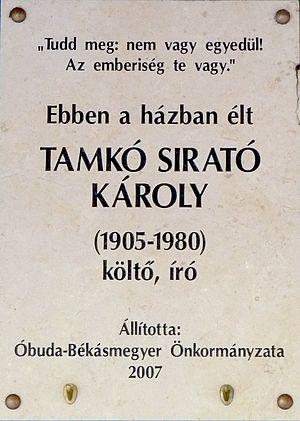
Plaque commémorative à M. Károly Tamkó Sirató (1905-1980) poète et traducteur littéraire hongrois. Elle a été apposée sur le mur de l’ancien domicile du poète et inaugurée le 11 avril 2007 à l'occasion de la Journée de la poésie hongroise. Citation: «